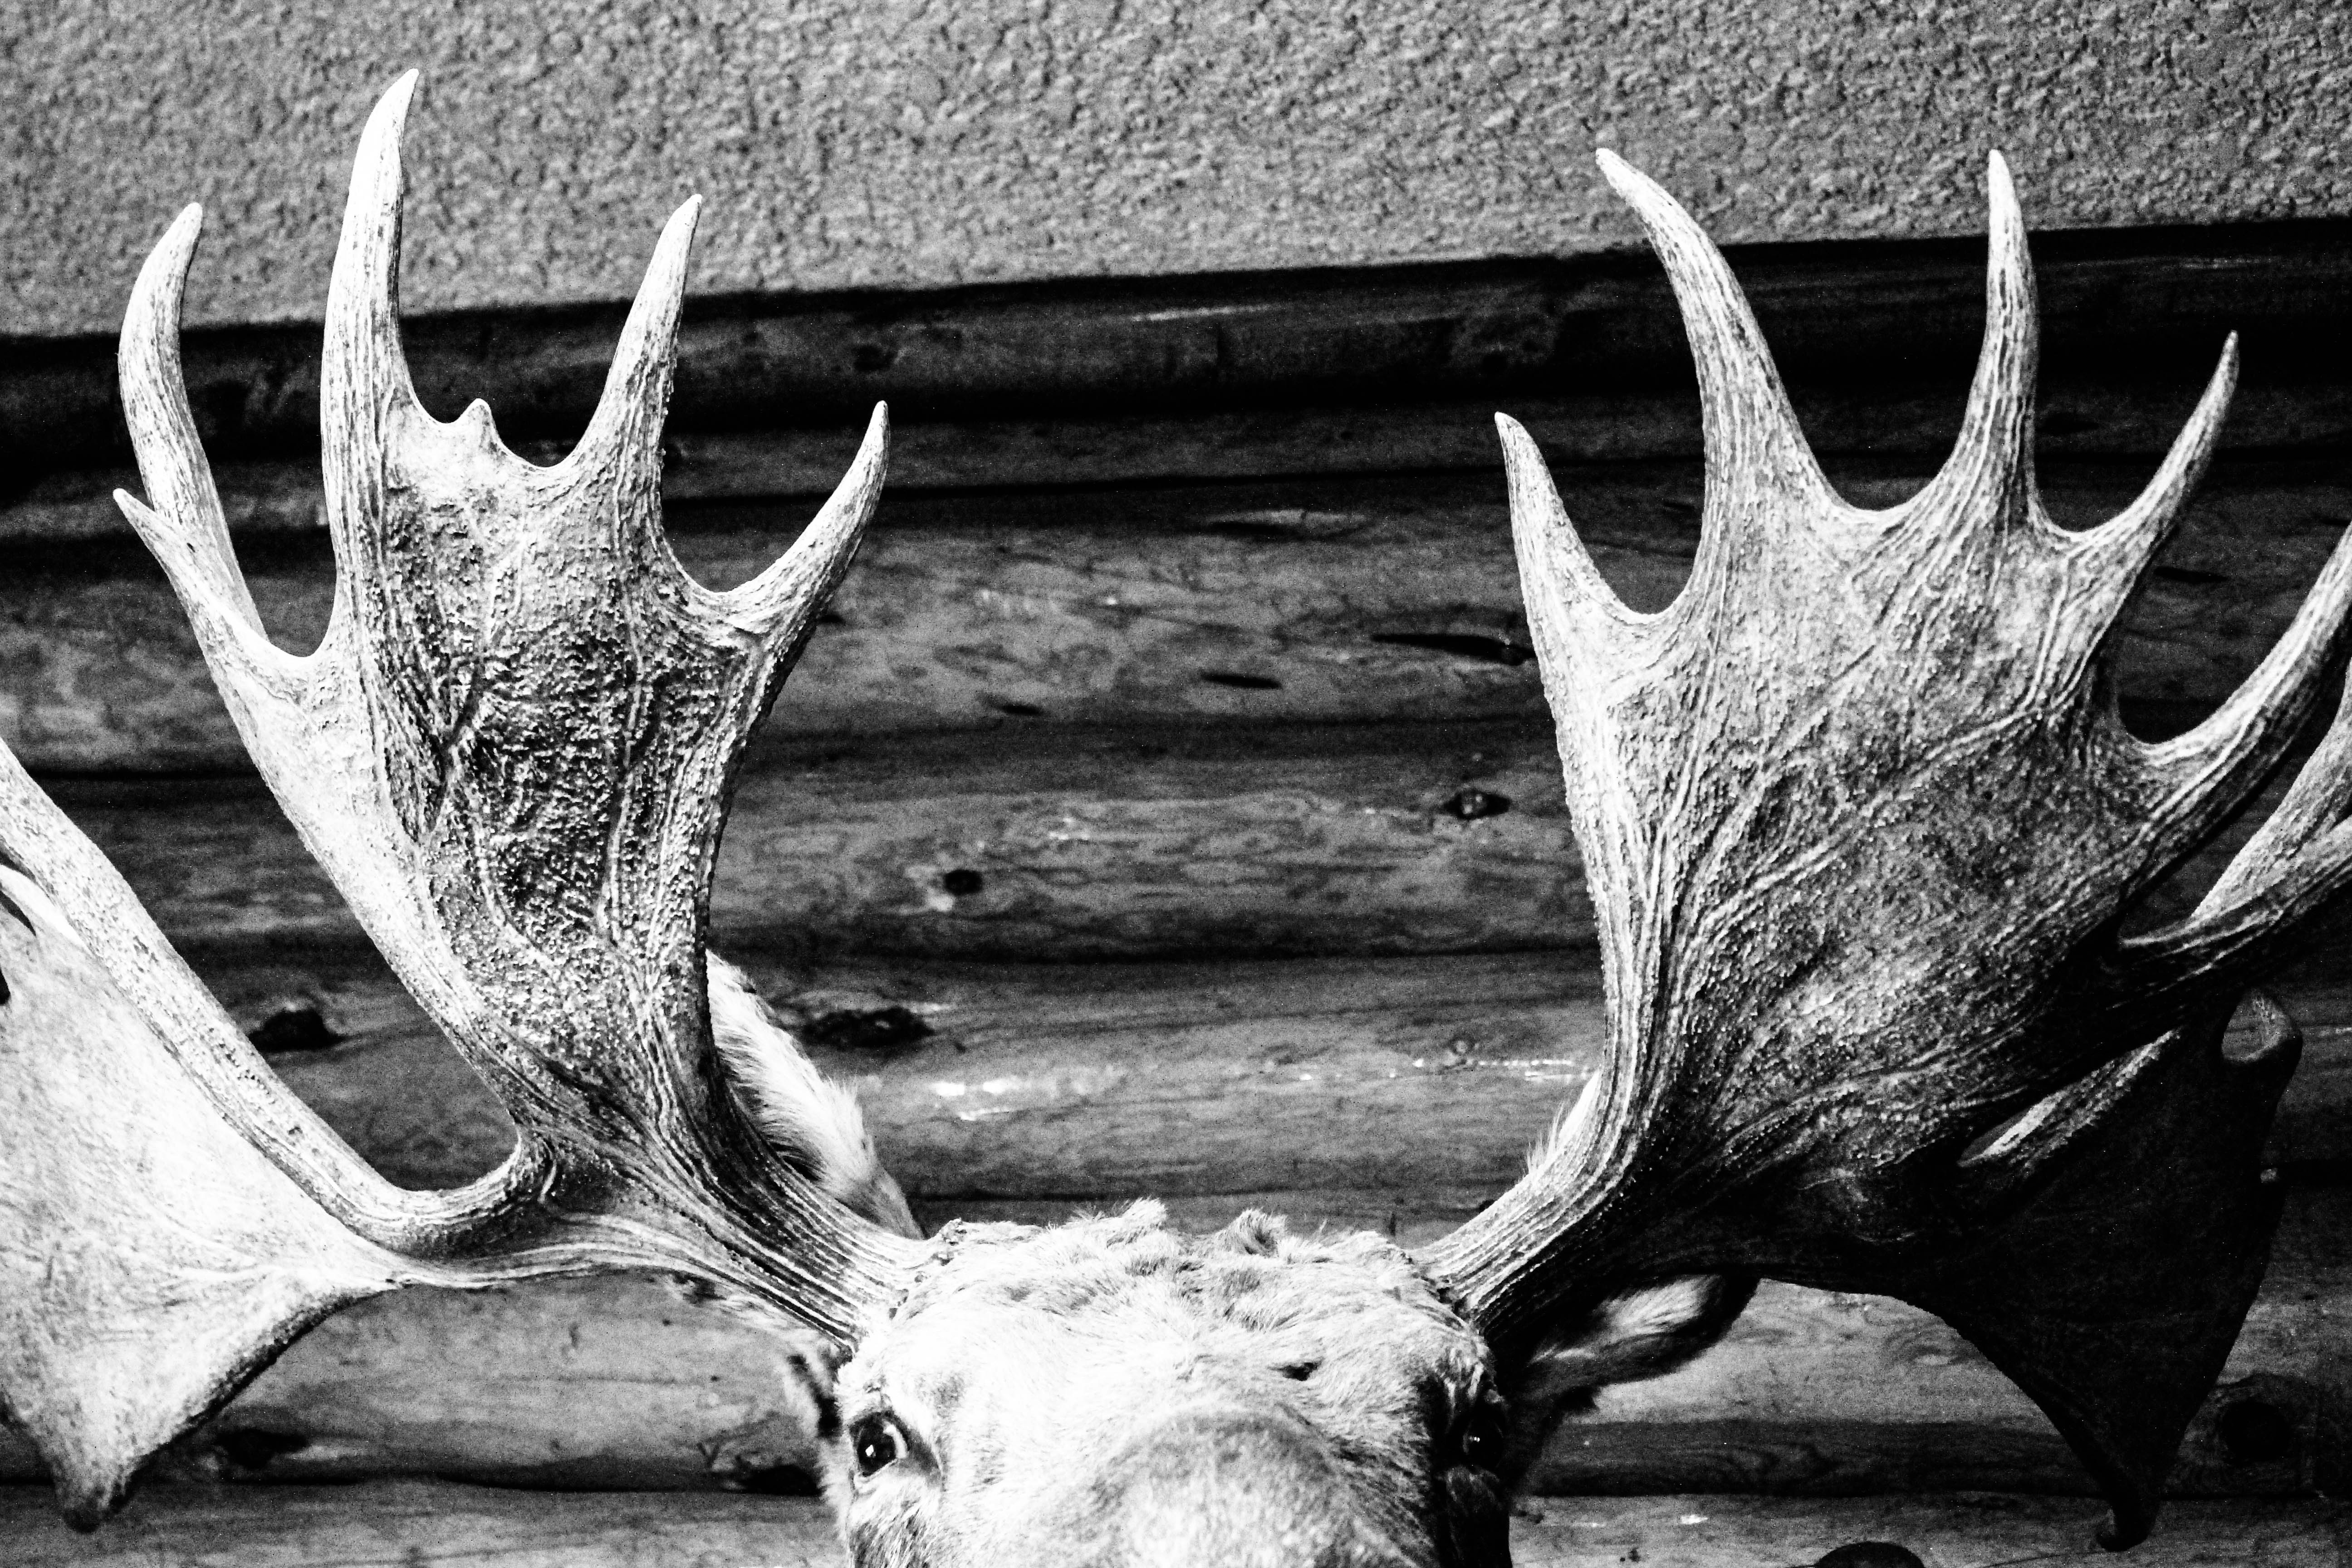
nature, black and white, wood, white, animal, male, wildlife, wild, deer, horn, park, black, monochrome, material, antler, moose, north, art, canada, head, large, antlers, elk, monochrome photography